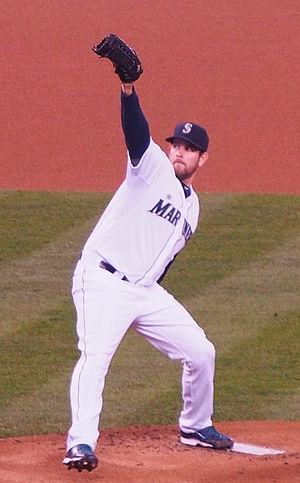
James Alston Paxton est un lanceur gaucher des Ligues majeures de baseball jouant avec les New York Yankees.
La saison 2017 des Mariners de Seattle est la 41ᵉ saison en Ligue majeure de baseball pour cette franchise.